Lord of Misrule

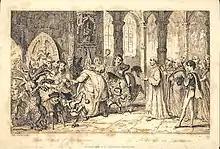
"The Abbot of Unreasons" by Cruikshank

In the Tudor period, John Stow in his "Survey of London", published in 1603, gives a description of the Lord of Misrule: